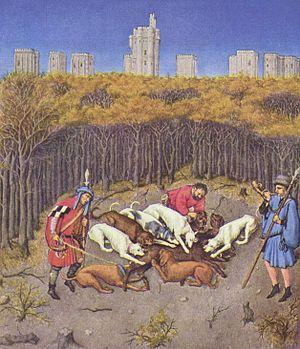
Une forêt ou un massif forestier est une étendue boisée, relativement grande, constituée d'un ou plusieurs peuplements d'arbres, arbustes et arbrisseaux, et aussi d'autres plantes indigènes associées. Les définitions du terme « forêt » sont nombreuses en fonction des latitudes et des usages.